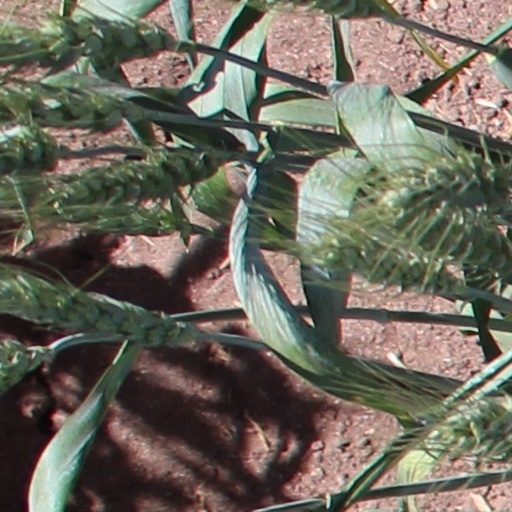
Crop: wheat